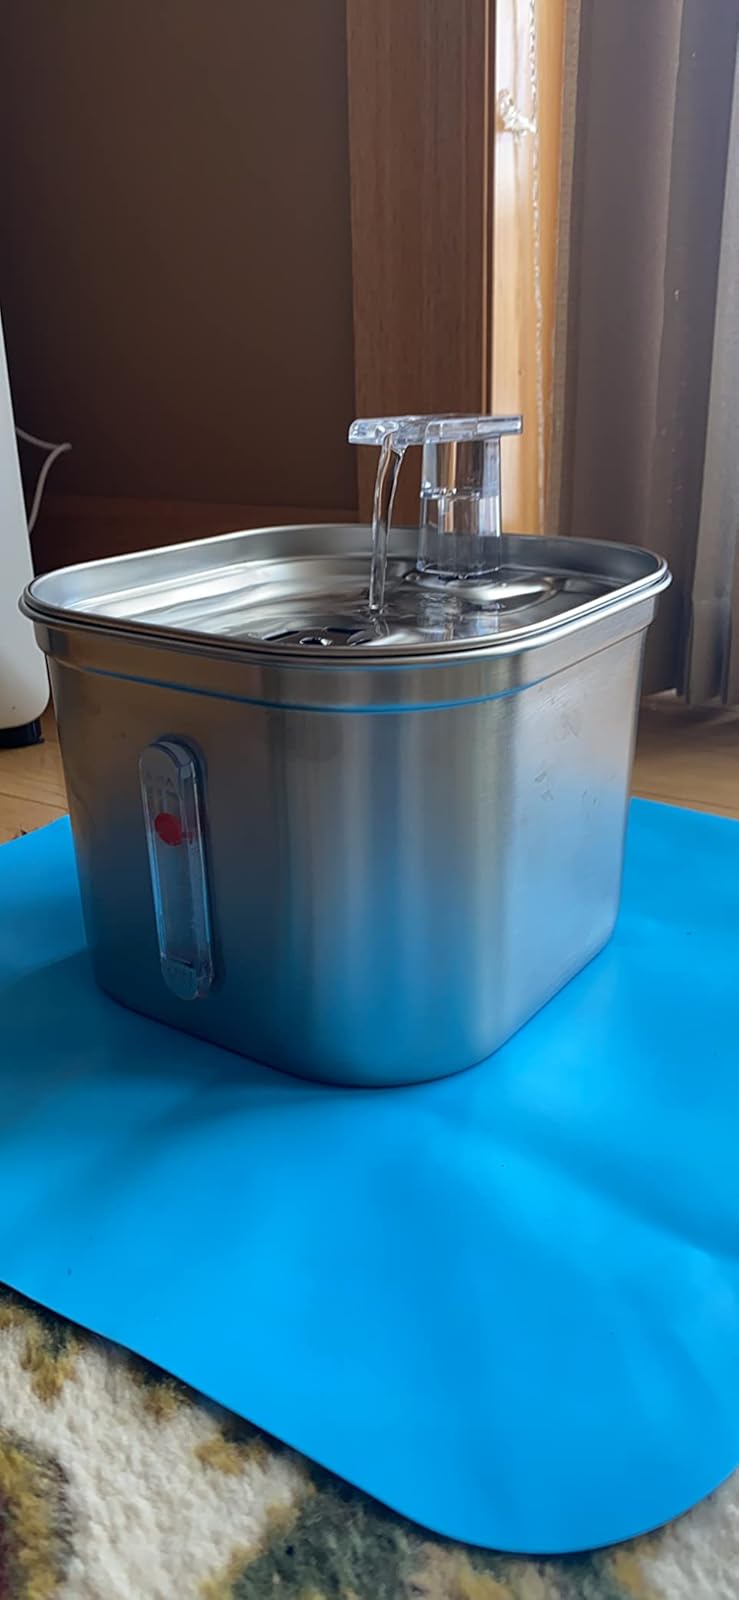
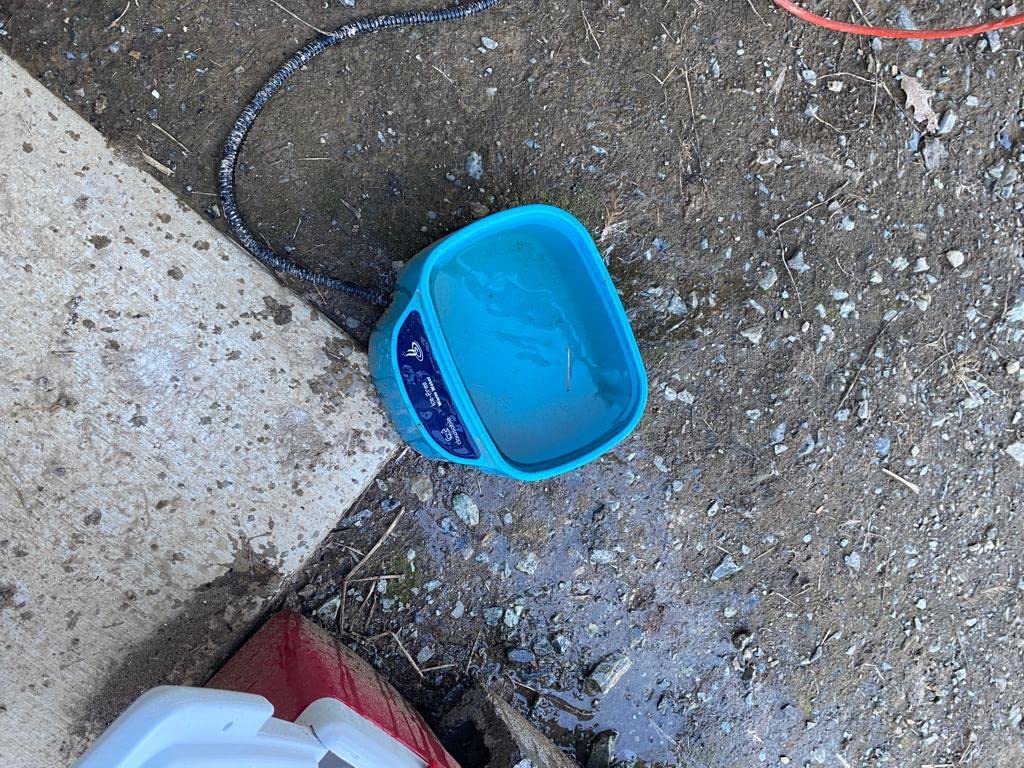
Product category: items_bowl
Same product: no